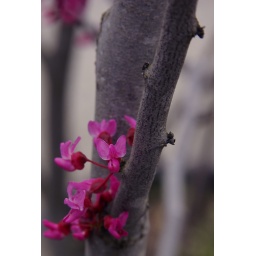
Some lovely flowers in a lovely tree in a nursery in Markham. I don't think anything else was &amp;quot;in&amp;quot; it.